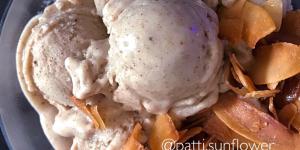
helado de platano vegano